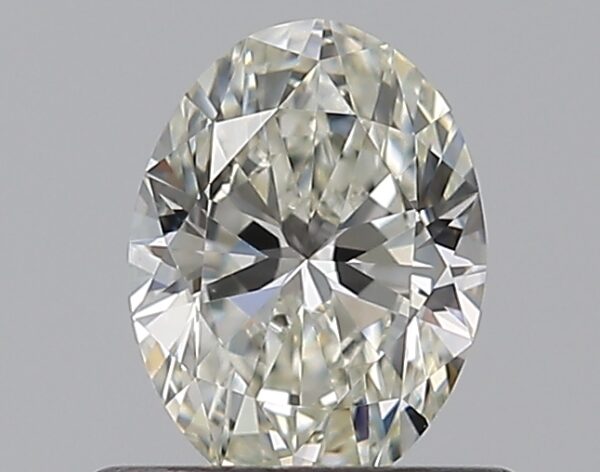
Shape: oval
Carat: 0.5
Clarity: VVS1
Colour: J
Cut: EX
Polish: EX
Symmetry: VG
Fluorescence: F
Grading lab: GIA
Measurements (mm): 6.12 x 4.57 x 2.79